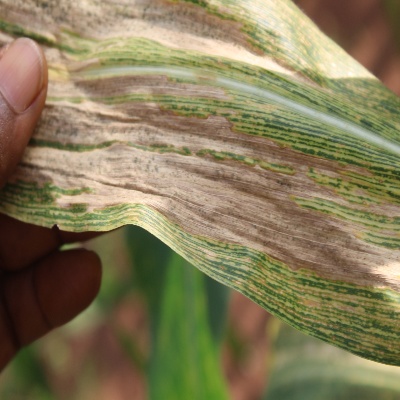
Crop: Maize
Condition: leaf blight